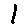
Label: 1